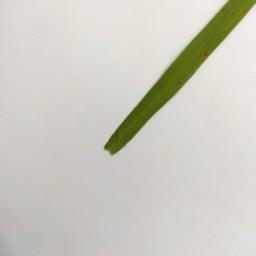
Label: Rice___Brown_Spot